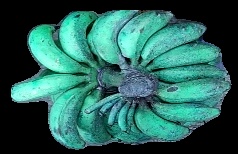
Variety: rasbale
Grade: grade3